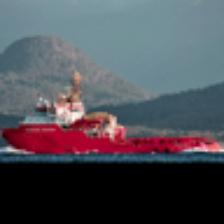
Label: NonHuman